Augustus Saint-Gaudens

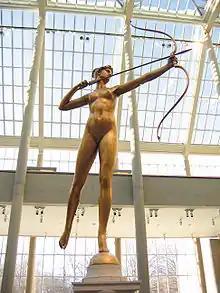
"Diana" (1892–93). Bronze, Metropolitan Museum of Art, New York City

In 1861, he became an apprentice to a cameo-cutter, Louis Avet, and took evening art classes at the Cooper Union in New York City. Two years later, he was hired as an apprentice of Jules Le Brethon, another cameo cutter, and enrolled at the National Academy of Design. His apprenticeship was completed by the age of 19 and he traveled to Paris in 1867, where he studied in the atelier of François Jouffroy at the École des Beaux-Arts.